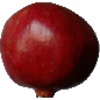
Label: Pomegranate 1